2/6th Battalion (Australia)

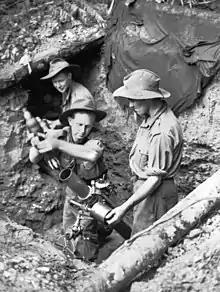
A 3-inch mortar from the 2/6th's headquarters company, New Guinea, August 1943.

The battalion's losses in Greece and Crete were heavy, totaling 30 dead, 54 wounded and 353 captured. As a result, the 2/6th had to be re-formed in Palestine and brought back up to strength with reinforcements before it was dispatched Syria in December 1941, to join the Allied garrison that had been established there as occupation force at the conclusion of the Syria–Lebanon campaign against the Vichy French. In early 1942, the Australian government decided to bring the 6th Division back to Australia to help bolster its defences following Japan's entry into the war. Consequently, in March the battalion embarked from Suez on the transport HMT "Otranto", bound for Australia.